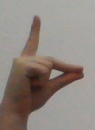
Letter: ta